Jorge Domínguez (politician)

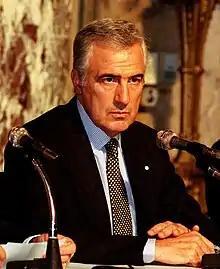
Domínguez in 1998

Jorge Manuel Rogelio Domínguez (20 March 1945 – 24 August 2022) was an Argentine politician of the Justicialist Party. He was appointed mayor of Buenos Aires in 1994. The 1994 amendment of the Argentine Constitution changed the status of the city, turning the mayor into an elected office. He ran for the mayoral elections in 1996, and lost to the radical Fernando de la Rúa. He then served as minister of defense for president Carlos Menem to the end of his term of office in 1999.